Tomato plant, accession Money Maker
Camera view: vertical (180 deg); turntable rotation: 330 degrees
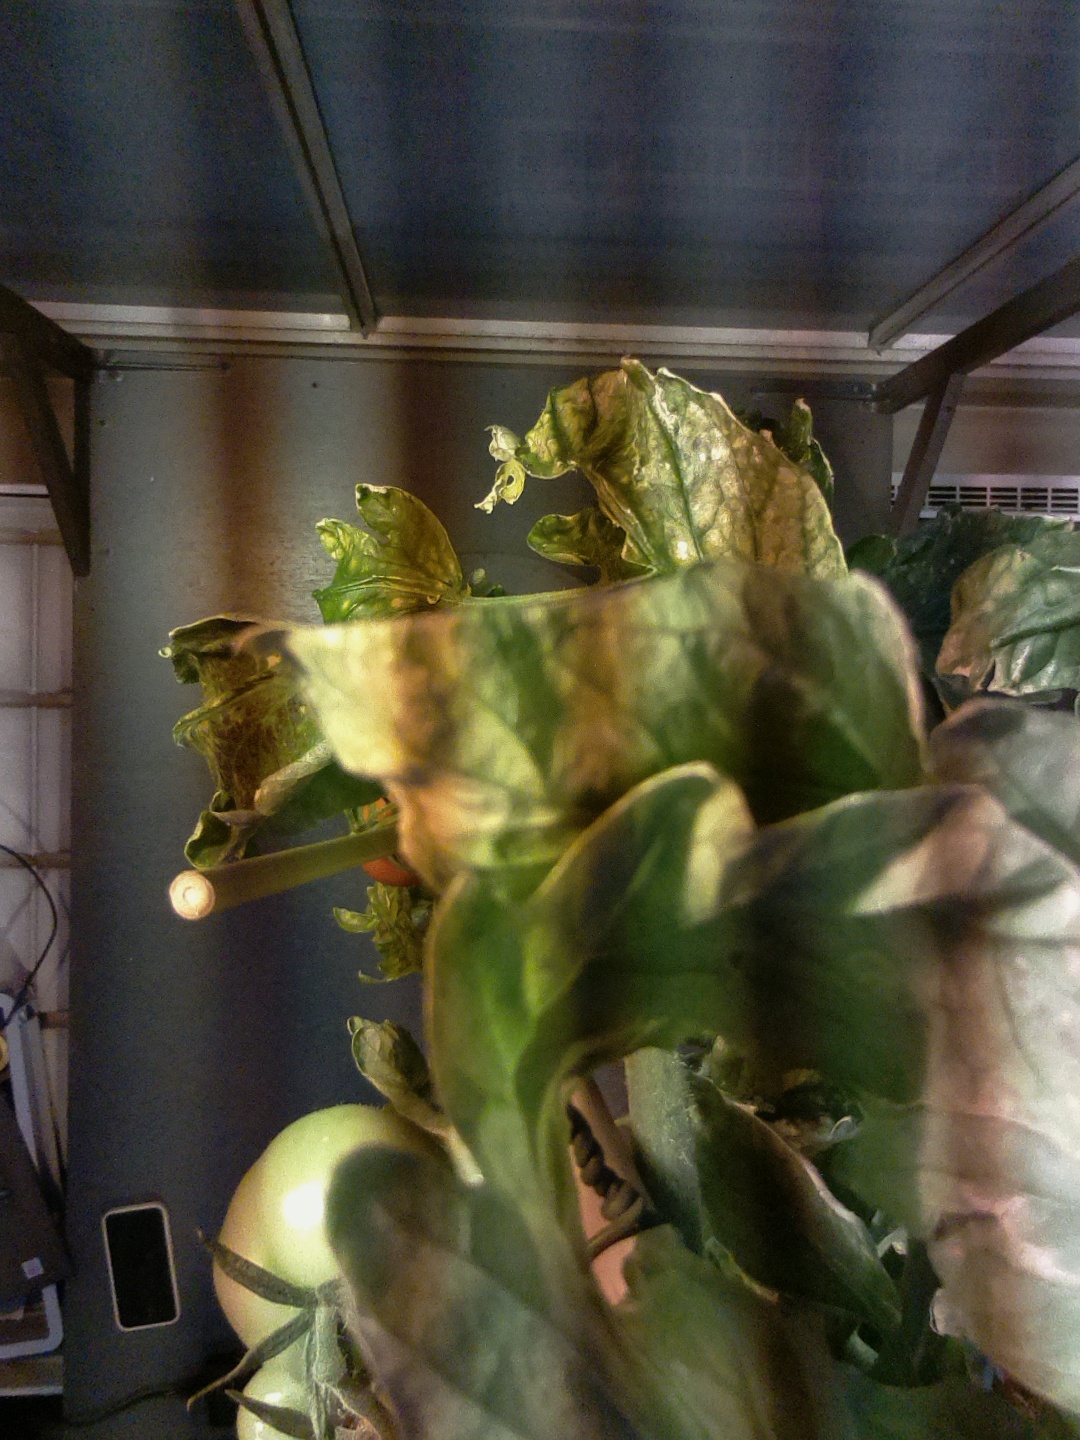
BBCH growth stage 81: 10%-20% of fruits show typical fully ripe color